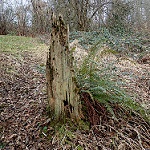
Label: forest